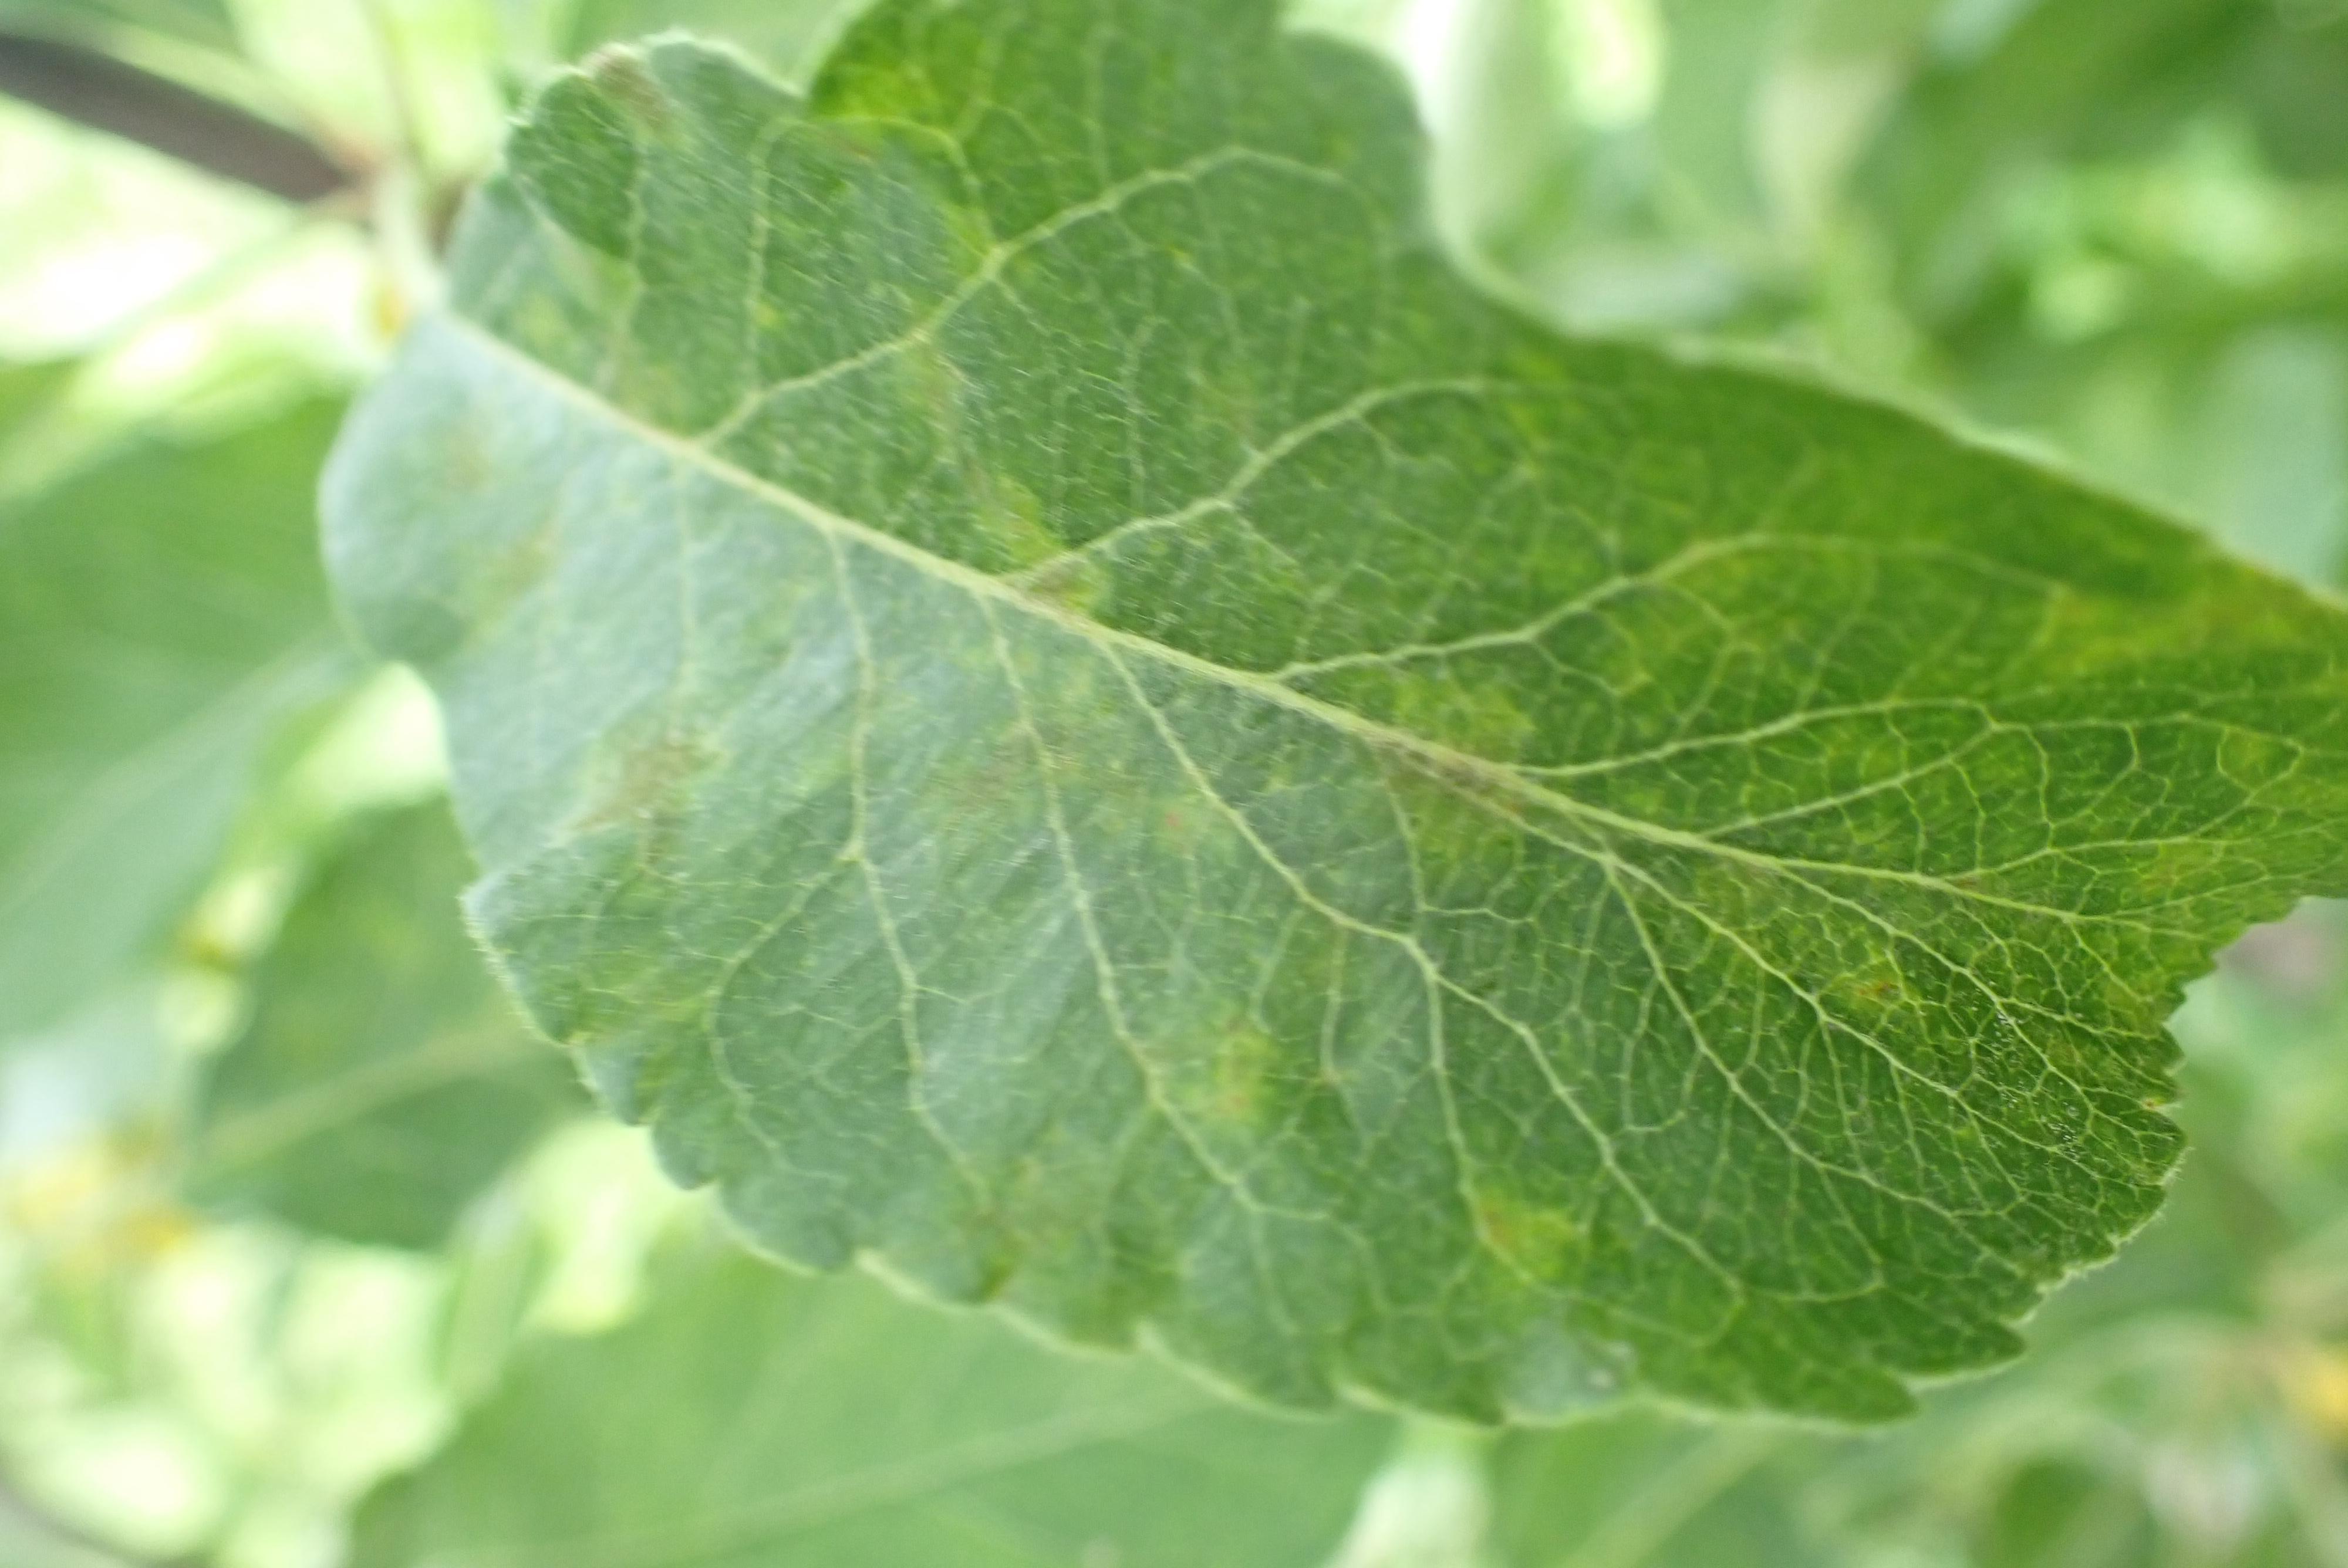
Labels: scab